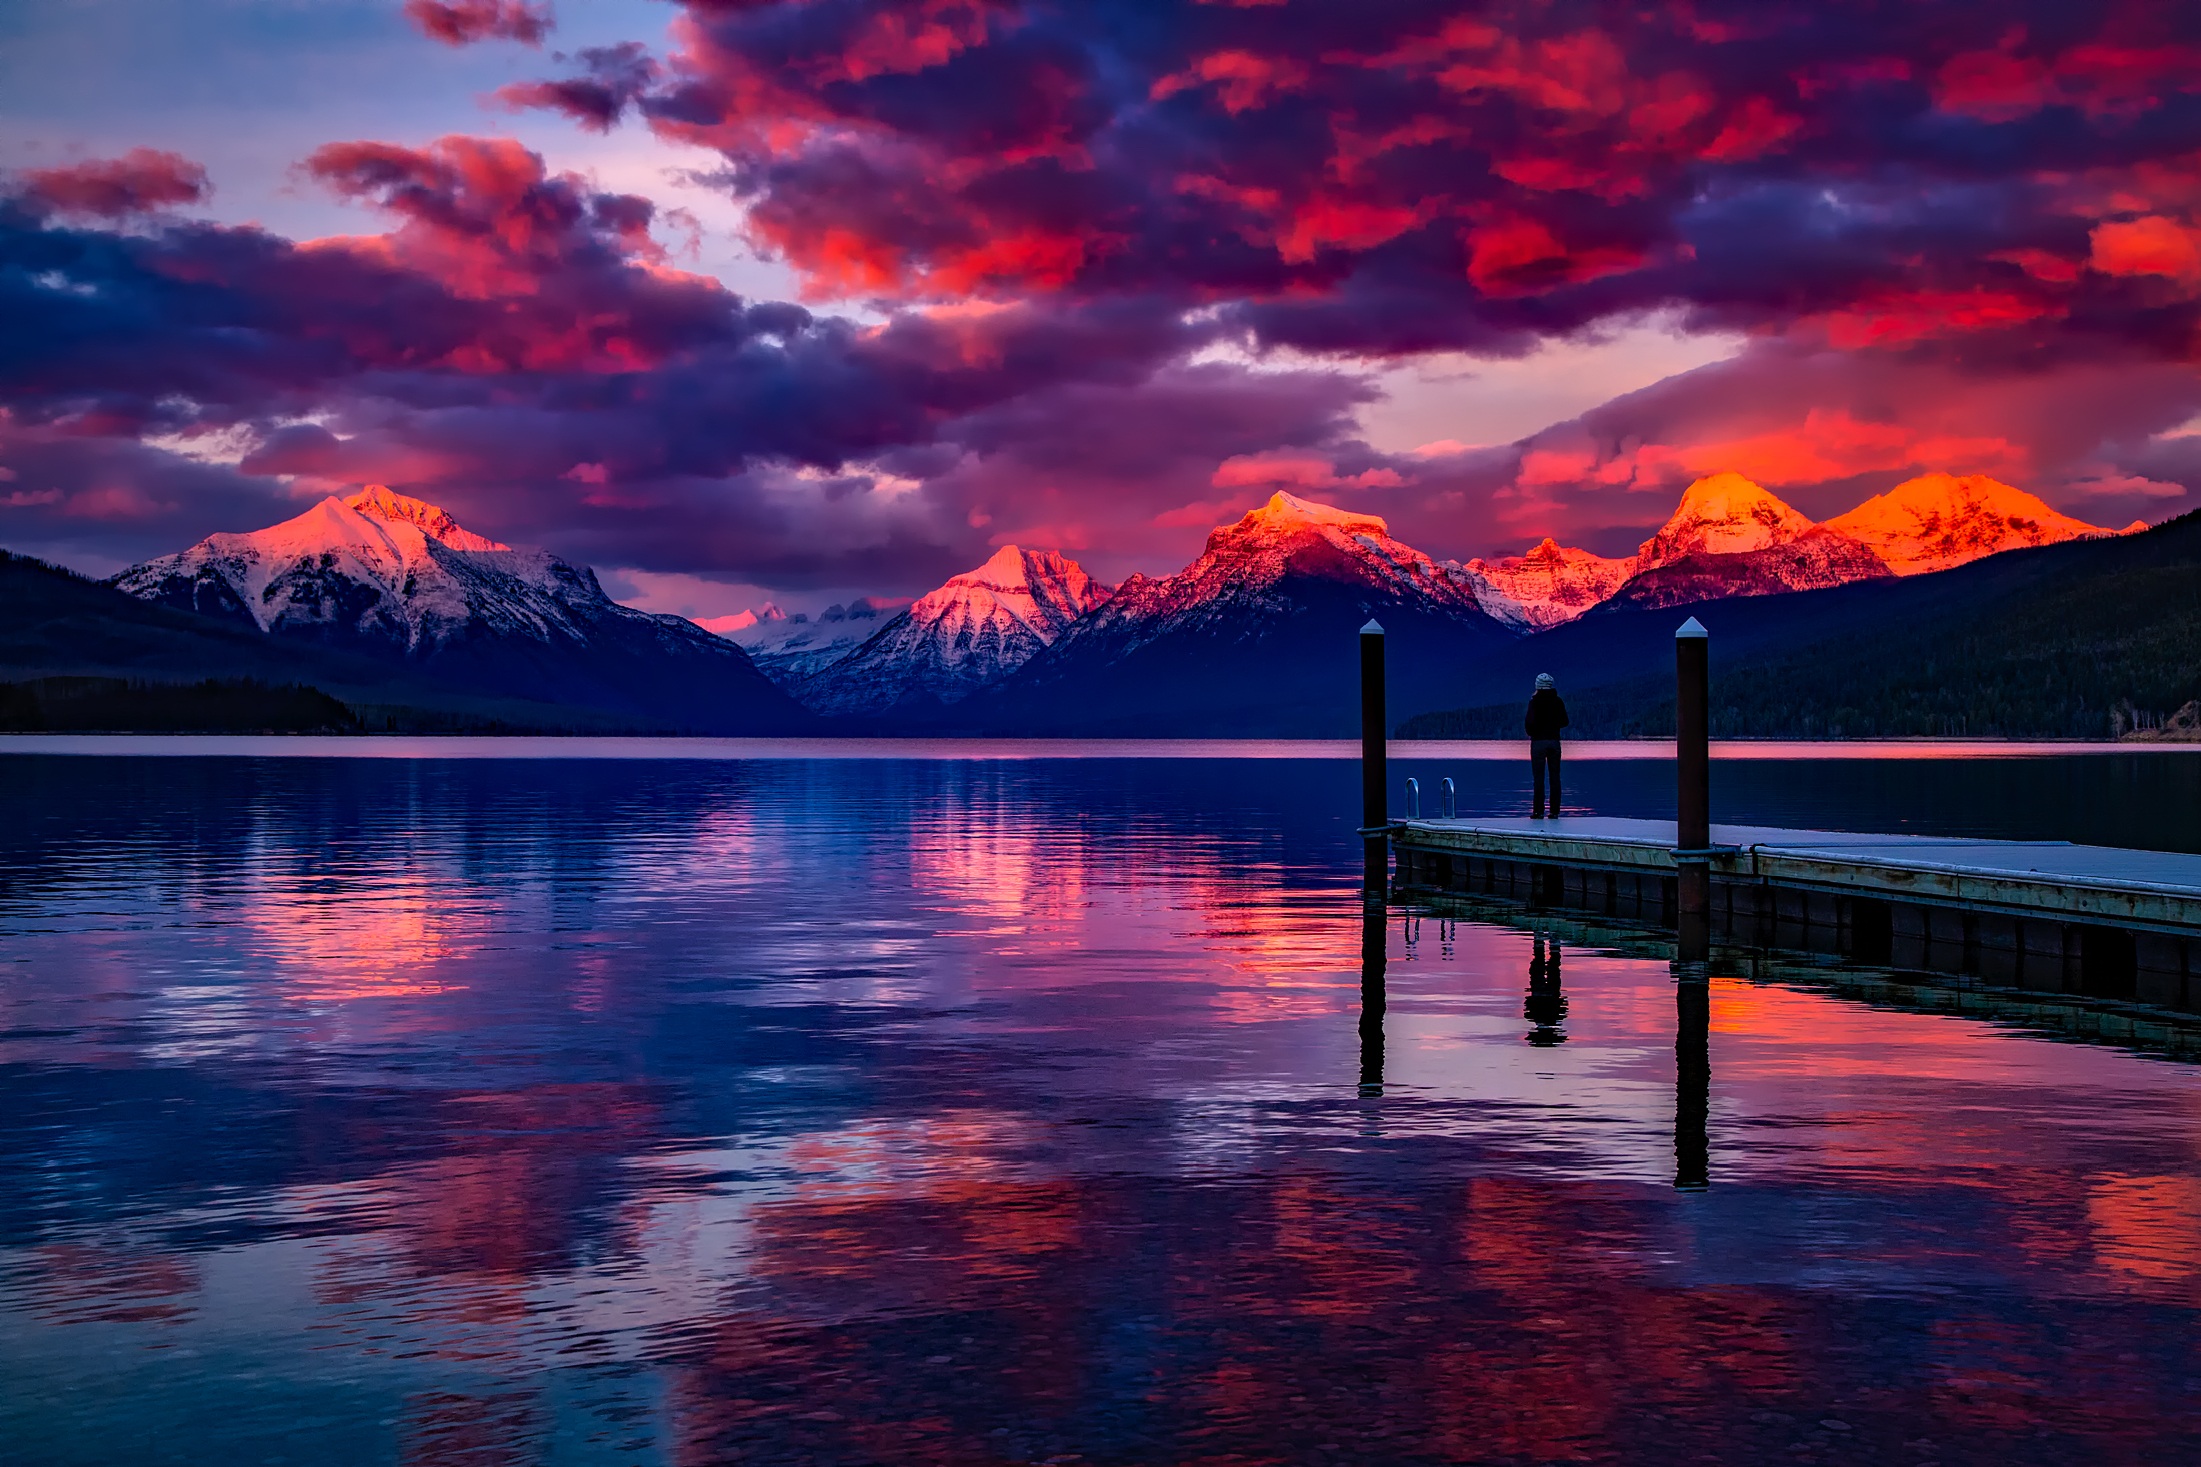
landscape, sea, water, nature, horizon, wilderness, cloud, sky, woman, sunrise, sunset, morning, lake, dawn, atmosphere, pier, country, vacation, dusk, evening, twilight, rural, reflection, scenic, holiday, lady, tourism, outdoors, hdr, clouds, mountains, reflections, beautiful, montana, afterglow, glacier national park, lake mcdonald, destinations, red sky at morning